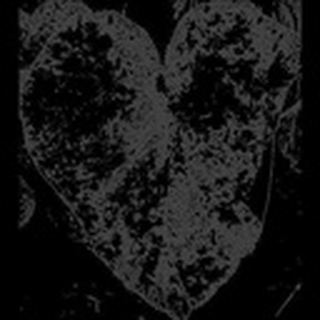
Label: cotton_powdery_mildew